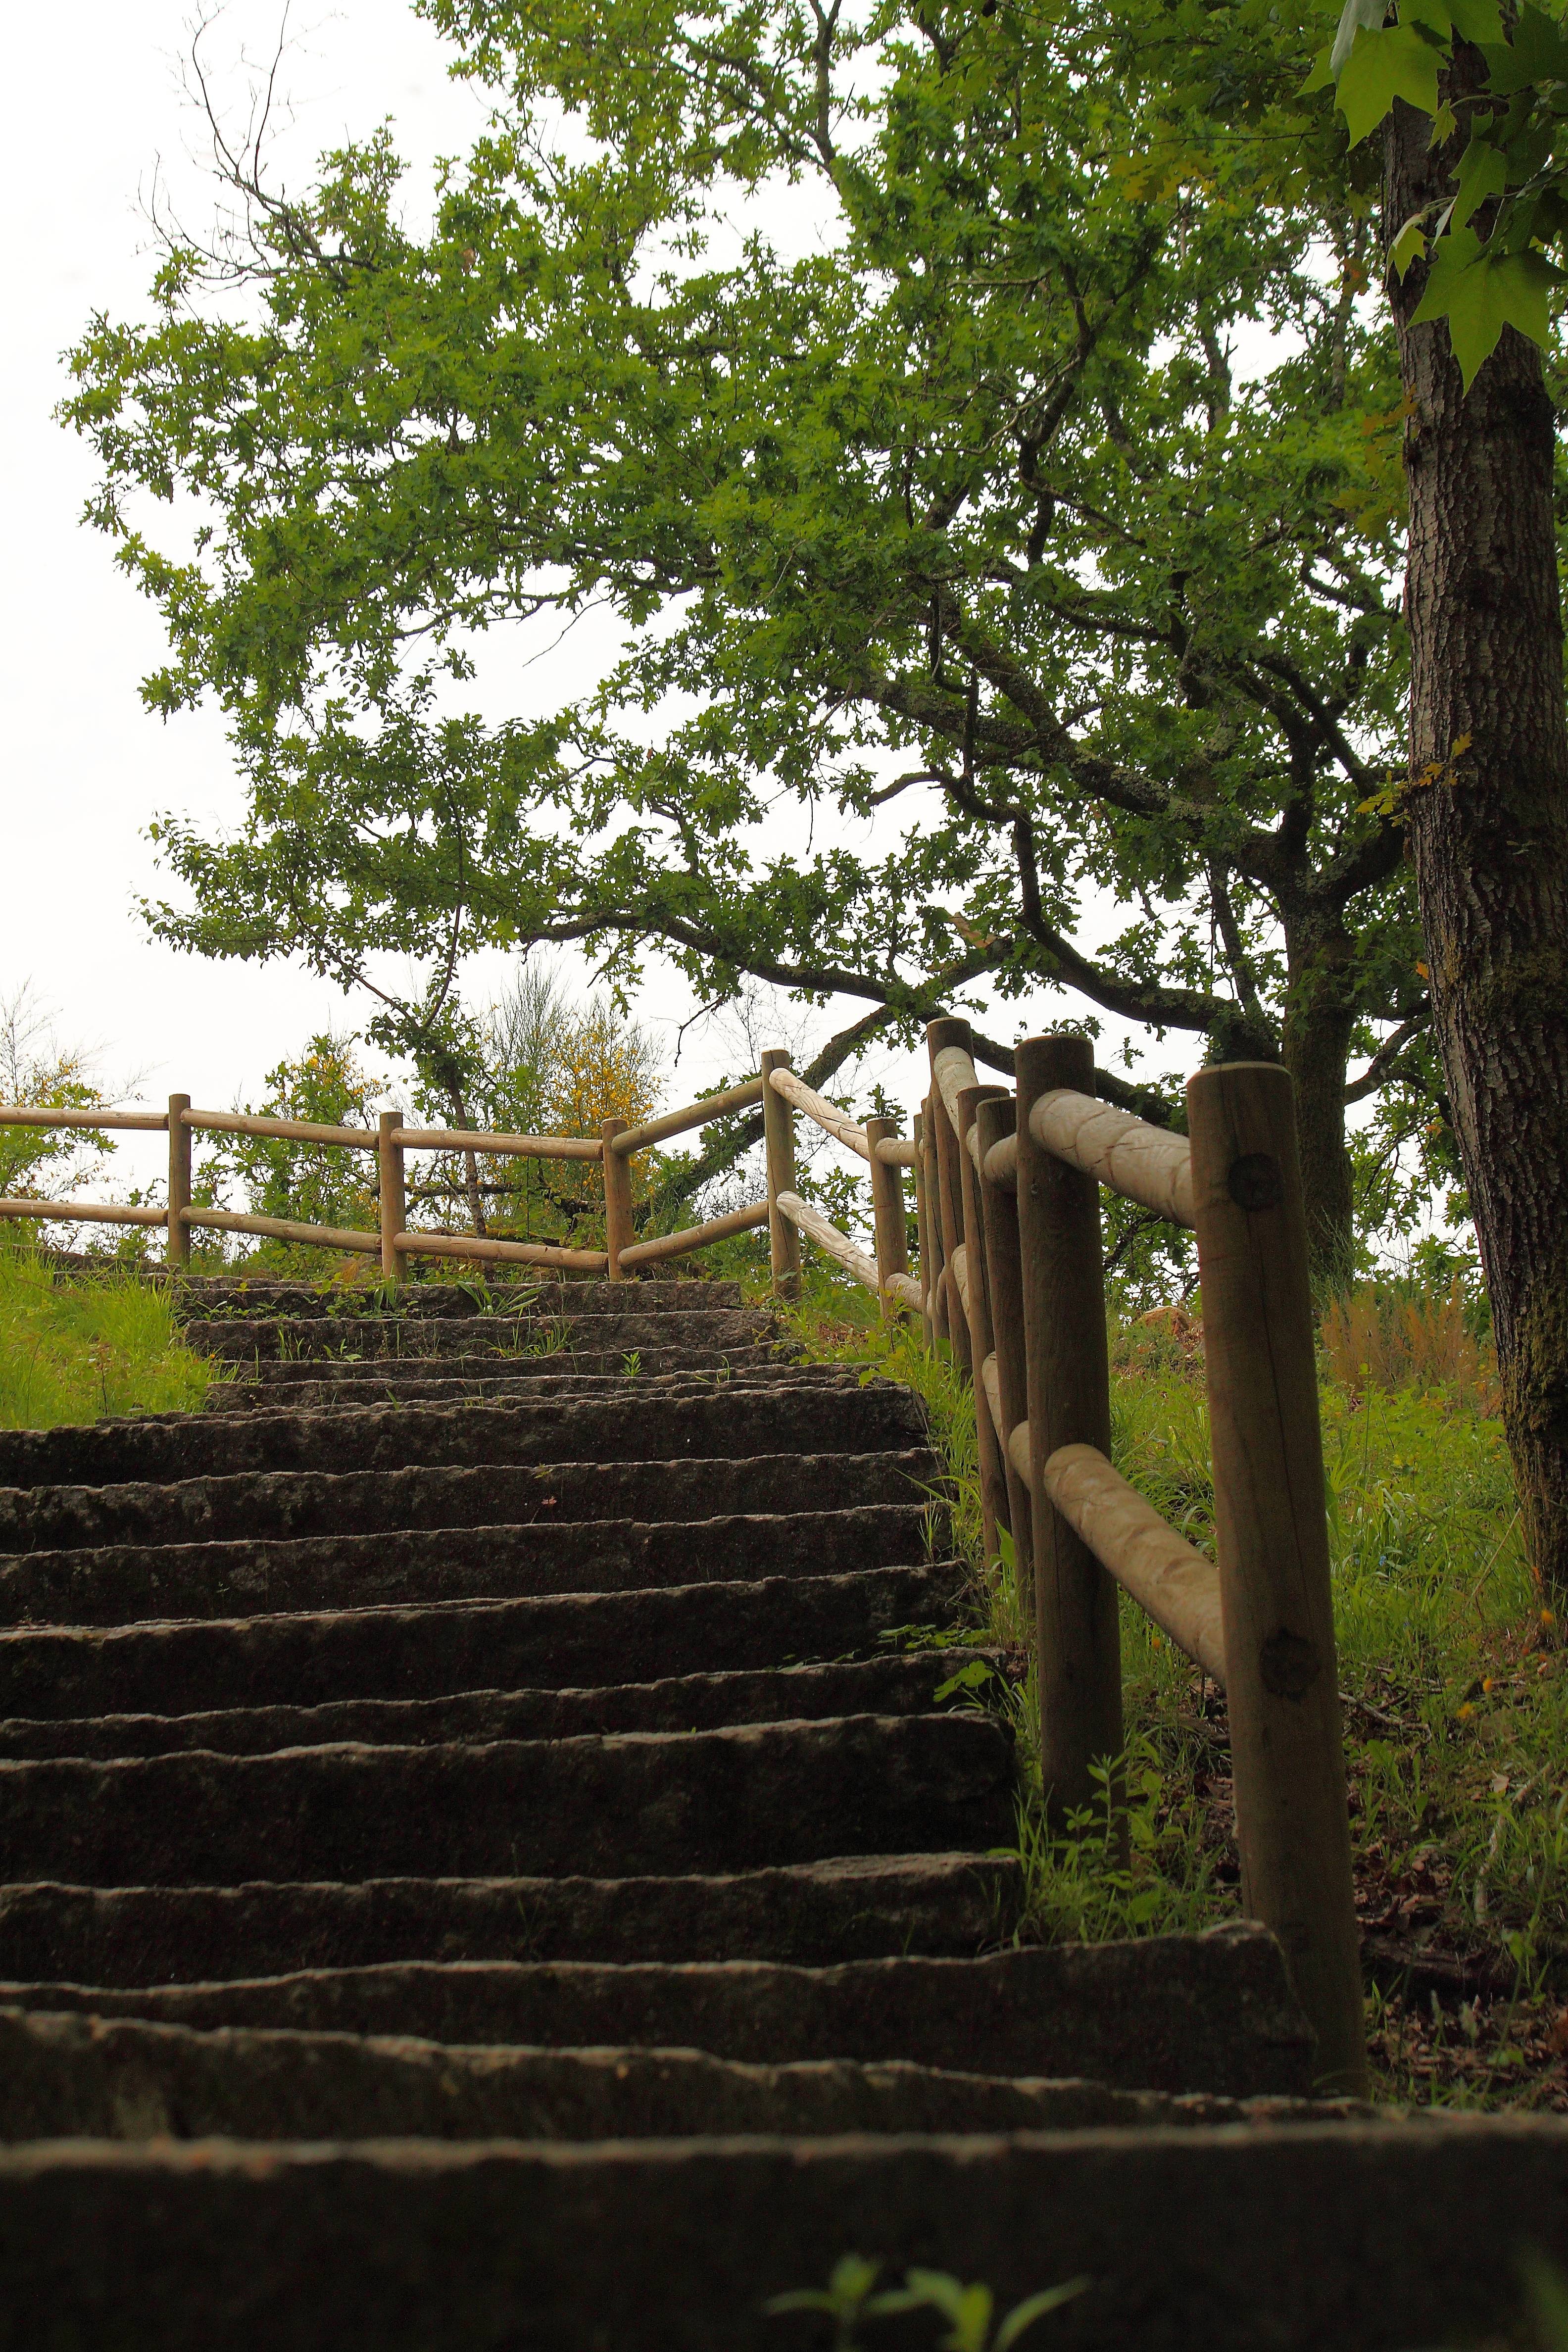
tree, plant, sunlight, leaf, flower, green, jungle, autumn, backyard, botany, garden, shrub, woodland, yard, ggl1, rural area, r ol rez, pontevedragaliciaespa aspaincanoneos500d, woody plant